Meal, Ready-to-Eat

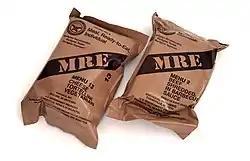
Menu 2, Shredded Beef, and Menu 13, Cheese Tortellini, from the 2019 series

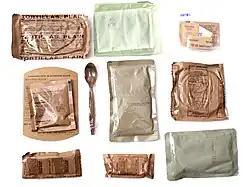

The Meal, Ready-to-Eat (MRE) is a self-contained individual United States military ration used by the United States Armed Forces and Department of Defense. It is intended for use by American service members in combat or field conditions where other food is not available. MREs have also been distributed to civilians as humanitarian daily rations during natural disasters and wars.